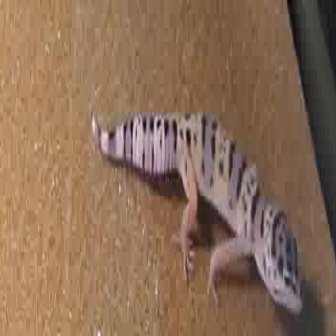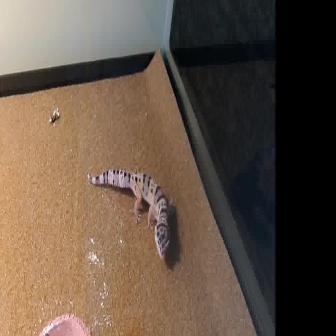
  Please identify the target specified by the bounding box [88,101,302,314] in the first image and locate it in the second image. Return the coordinates in [x_min,y_min,x_max,y_max] format.
Answer: [86,167,177,258]